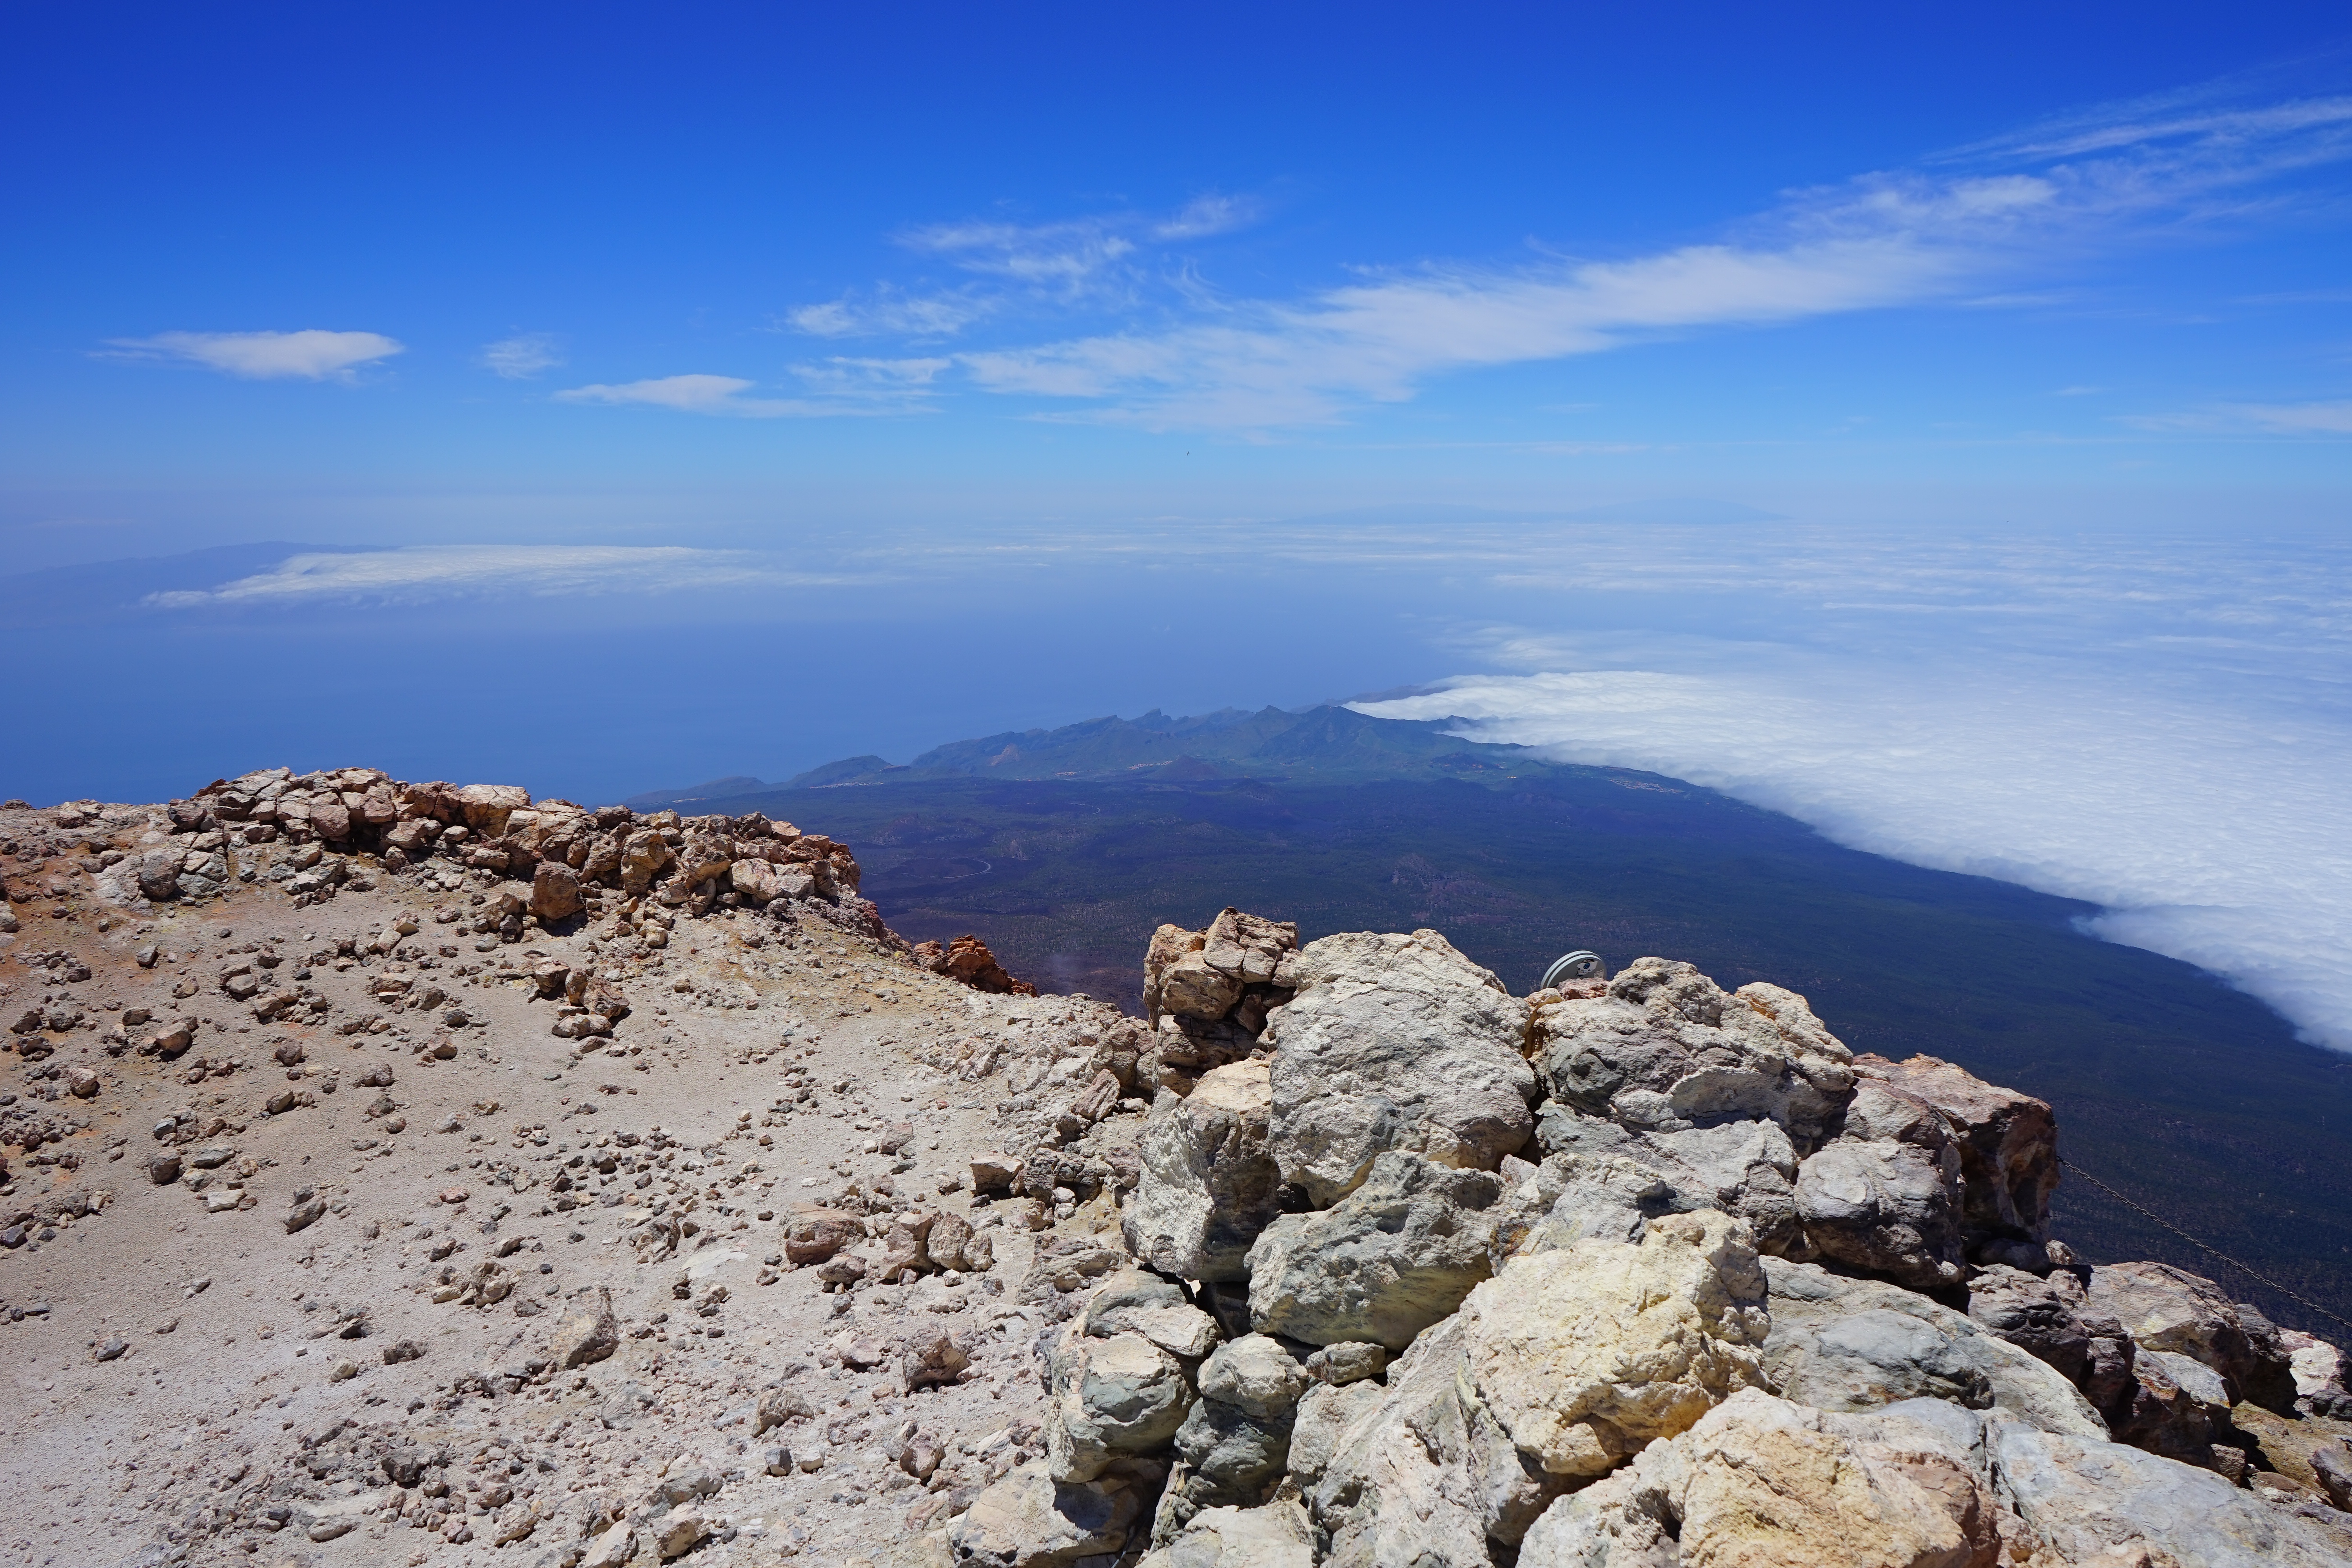
landscape, sea, coast, rock, horizon, wilderness, walking, mountain, cloud, sky, hill, adventure, mountain range, volcano, crater, terrain, ridge, summit, geology, alps, plateau, tenerife, lava, fell, cape, volcanic, sulfur, canary islands, teide, landform, volcanic crater, teide national park, lava field, pico del teide, teyde, geographical feature, mountainous landforms, sulfur vapor